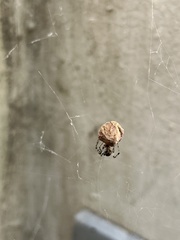
Species: Parasteatoda_tepidariorum